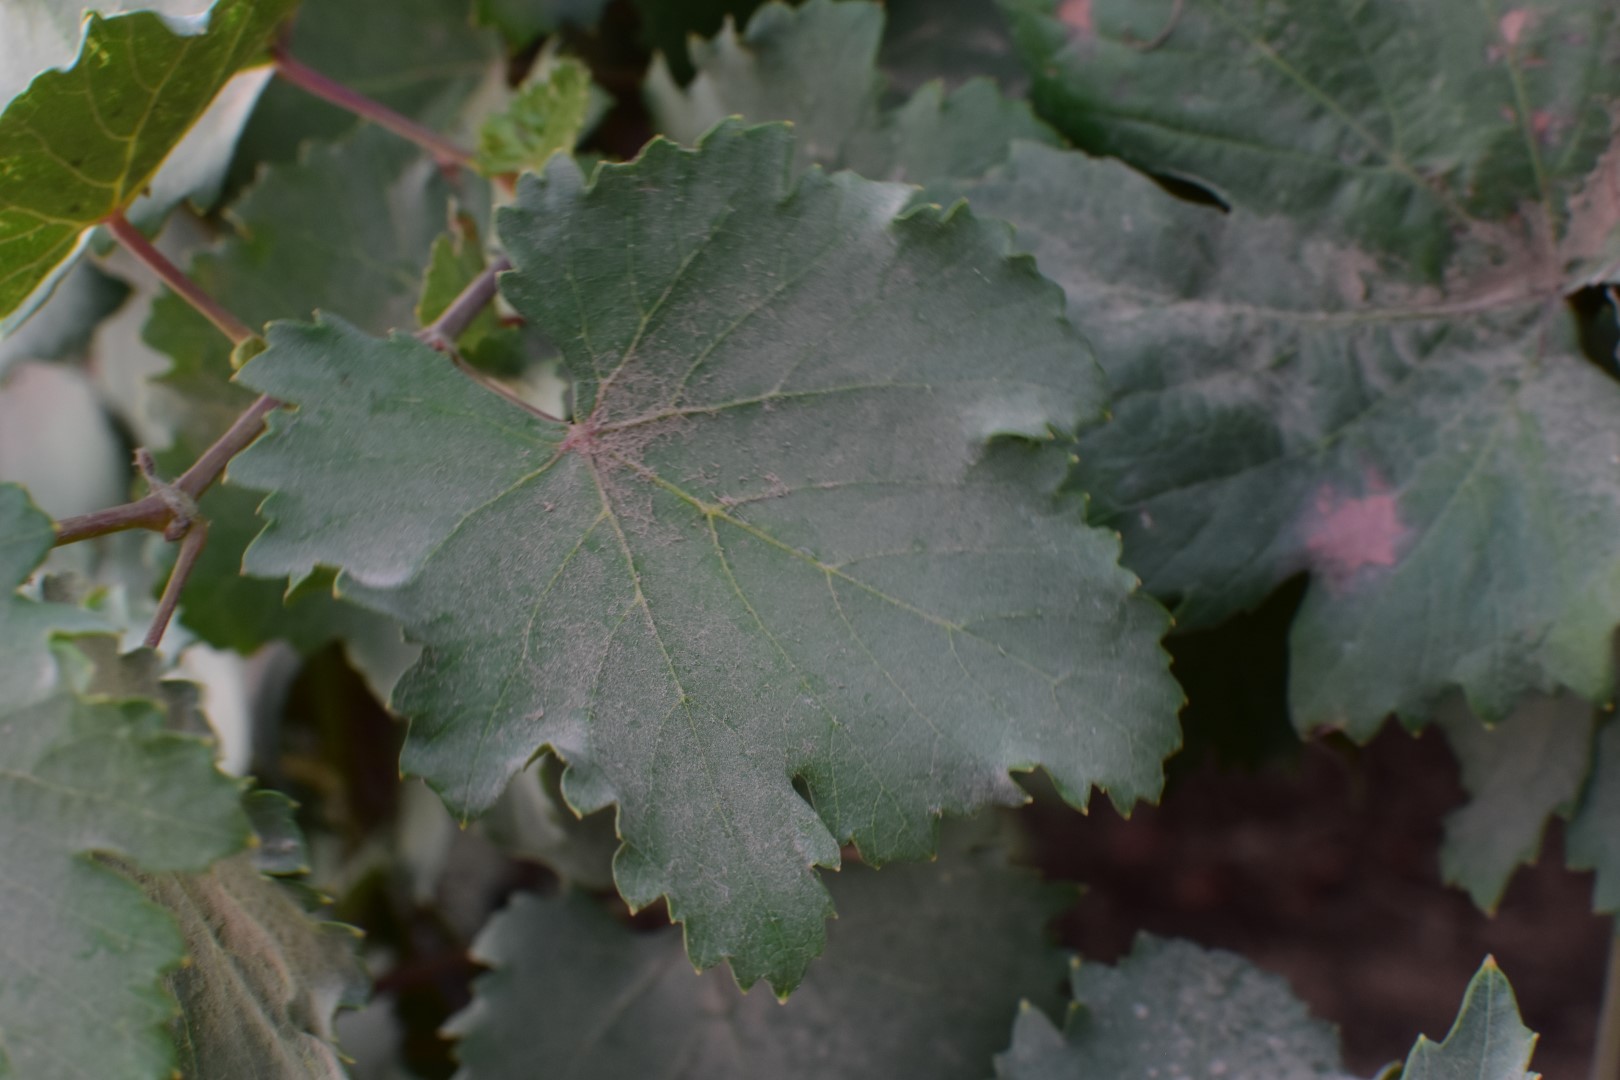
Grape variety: Kamali